Finger food

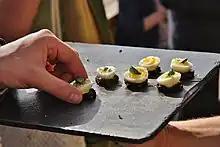
Finger food egg canapés

Finger foods are small, individual portions of food that are eaten out of hand. They are often served at social events. The ideal finger food usually does not create any mess (such as crumbs or drips), but this criterion is often overlooked in order to include foods like tacos. One origin for finger foods is the French canapé.